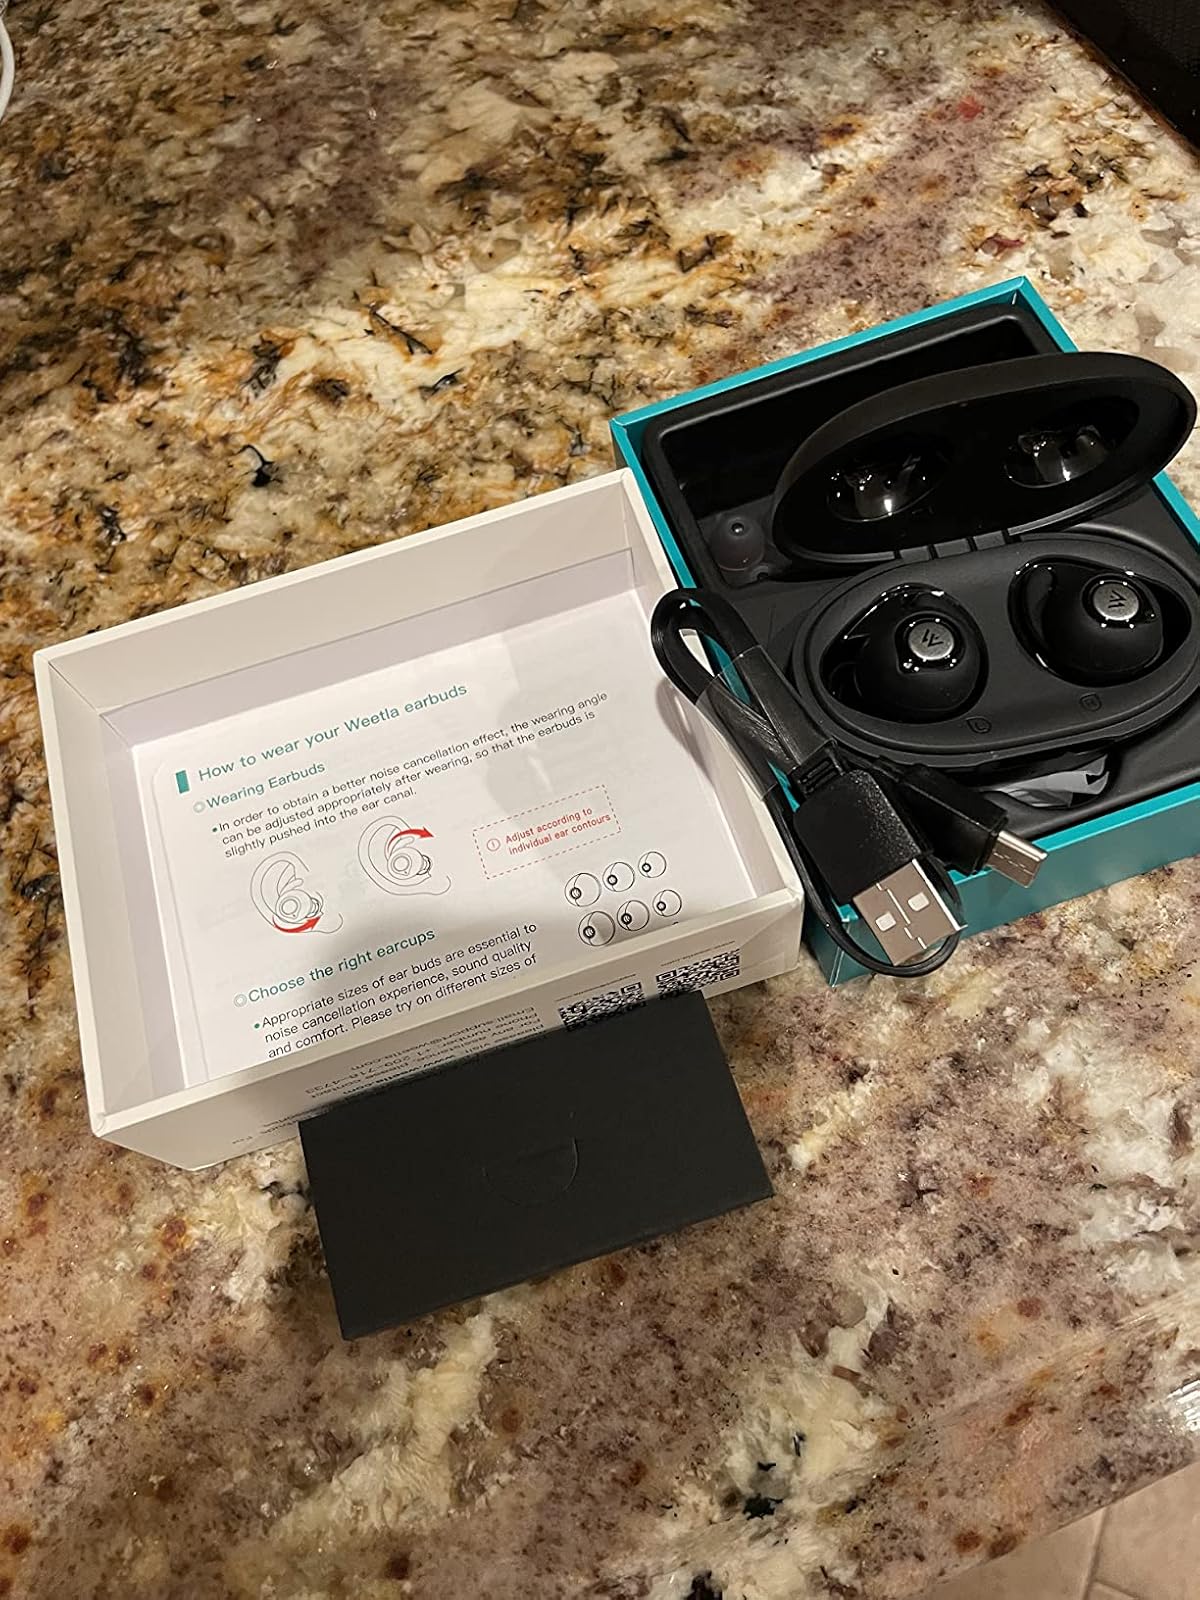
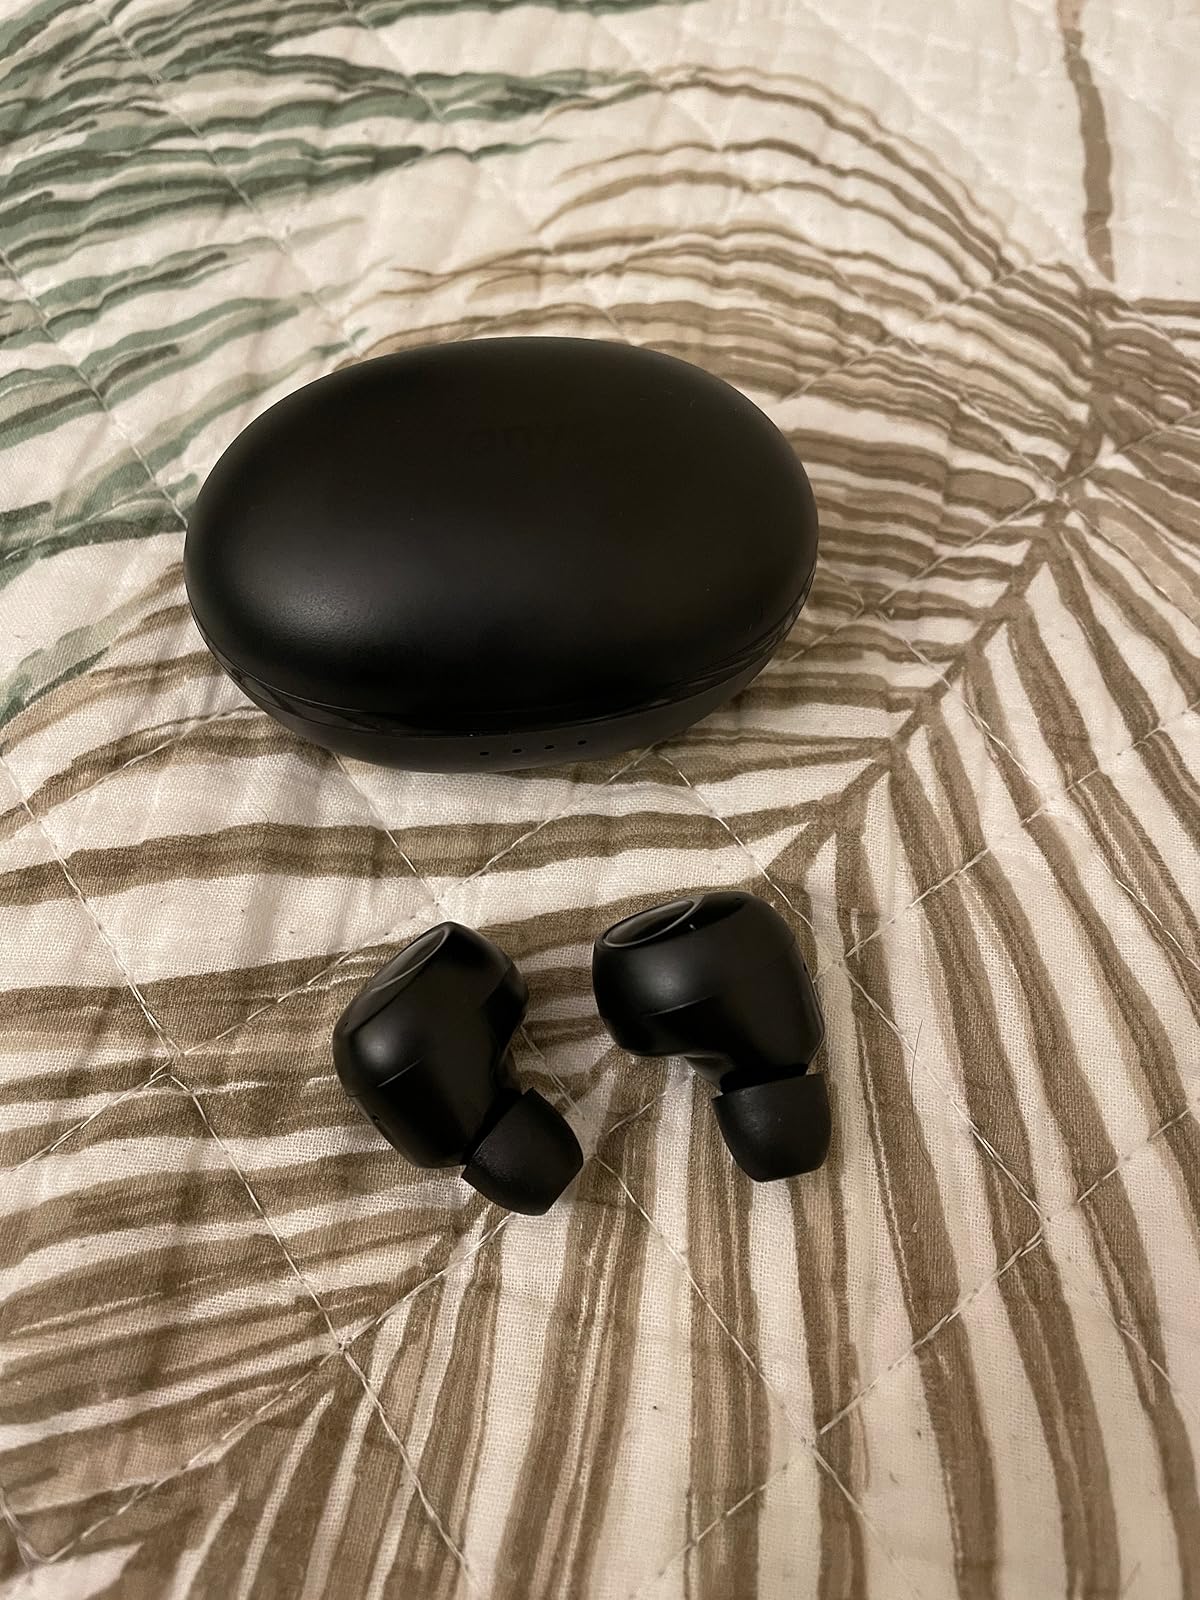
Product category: earbuds
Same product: no